Plymouth GTX

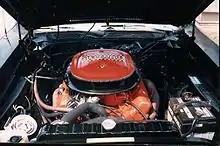
440+6 engine in a 1971 Plymouth Road Runner

The 1970 GTX received a minor redesign with a new grille and rear taillights. Sales were low as the car did not look much different from the Road Runner. Stylists made the lines smoother, and a "power bulge" hood was introduced, as well as non-functional rear-brake air scoops. The convertible body style was no longer available. The Air Grabber hood returned, but instead of having two narrow openings running length-wise as in 1969, it had one opening scoop located on the power bulge. The GTX was available with the standard 440 four-barrel carburetor. Optional were the 440+6 barrel (three 2-barrel carburetors) and the 426 Hemi. In keeping with the GTX marketing strategy, the 1970 model included many standard features.